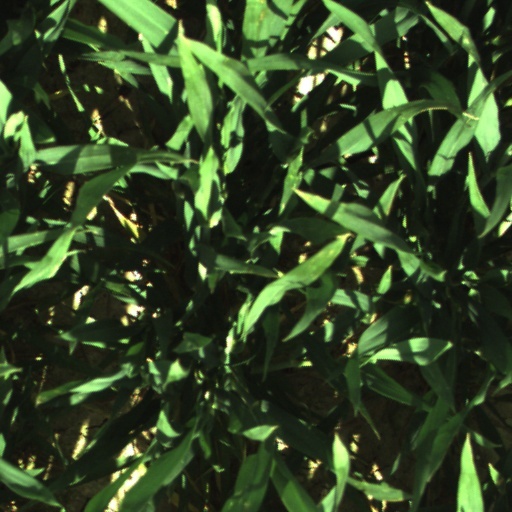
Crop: wheat